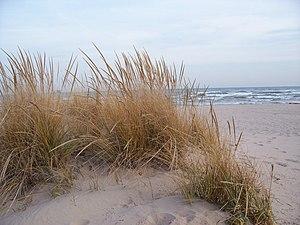
L'ammophile à ligule courte est une espèce végétale de la famille des Poaceae.